Dudley Ward Way

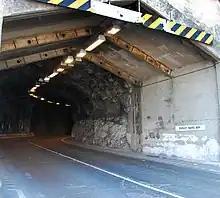
Southern entrance to Dudley Ward Way

Dudley Ward Way is a road tunnel through the south-eastern part of the Rock of Gibraltar. It is named after Sir Alfred Dudley Ward, Governor of Gibraltar from 8 June 1962 to 5 August 1965. The road running through the tunnel links the eastern side of The Rock (including Catalan Bay and Sandy Bay) via Sir Herbert Miles Road, with Europa Point, at the southern tip of Gibraltar via Europa Advance Road.